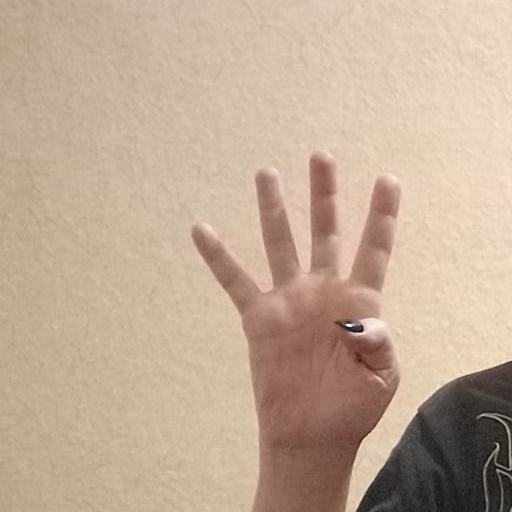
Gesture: four